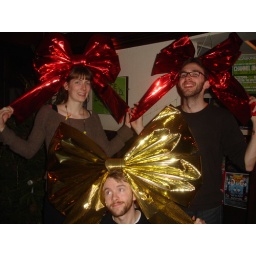
if the bow is on the head it's a girl if its under their chin it's a boy